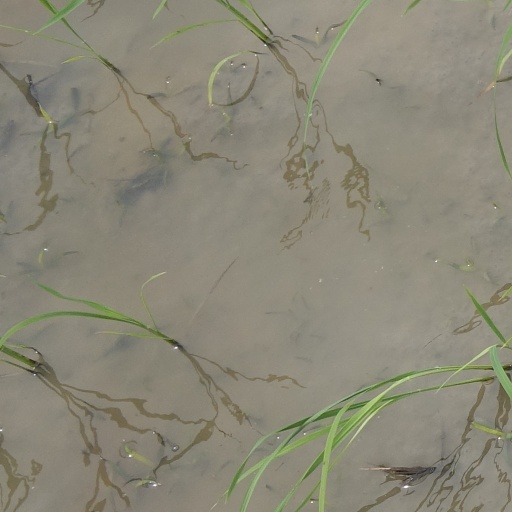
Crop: rice